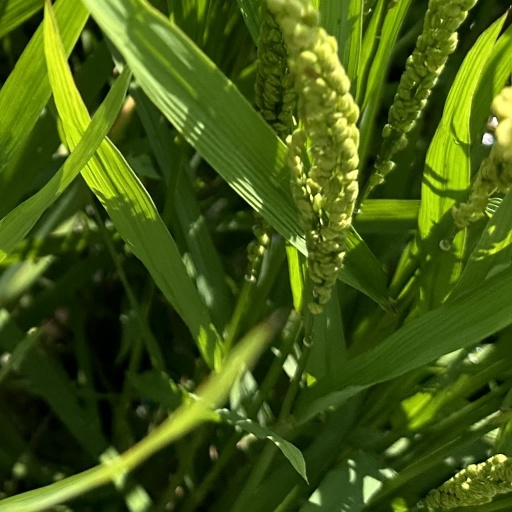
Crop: rice